Cryptozoo

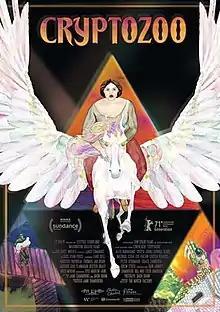
Theatrical release poster

Cryptozoo is a 2021 American adult animated drama film written and directed by Dash Shaw. It features an ensemble cast as Lake Bell, Michael Cera, Angeliki Papoulia, Zoe Kazan, Peter Stormare, Grace Zabriskie, Louisa Krause and Thomas Jay Ryan. The film had its world premiere at the Sundance Film Festival on January 29, 2021 and was released by Magnolia Pictures in the United States on August 20, 2021.